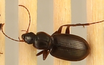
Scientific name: Calathus advena
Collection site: Rocky Mountains NEON (RMNP), plot RMNP_012